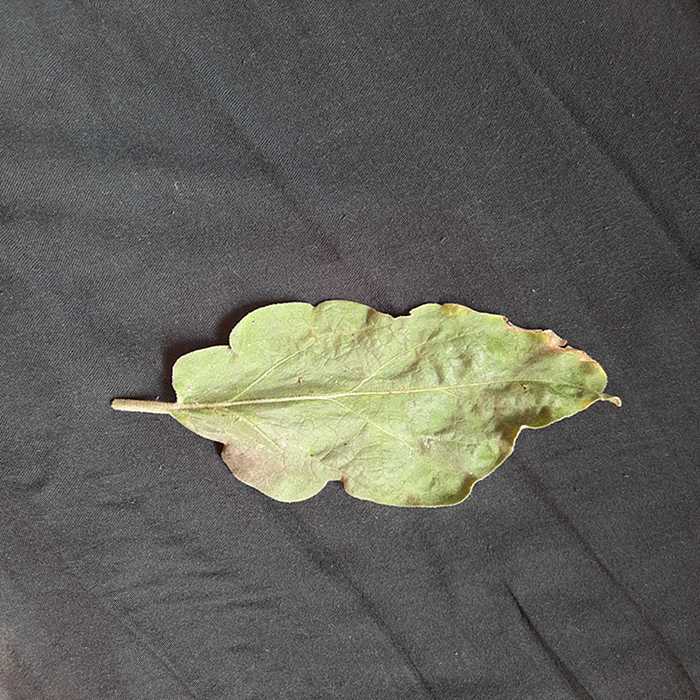
Plant: Eggplant
Label: Eggplant begomovirus